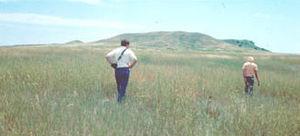
Les National Historic Landmarks du Dakota du Sud sont les sites historiques d'intérêt national de l'État du Dakota du Sud aux États-Unis.